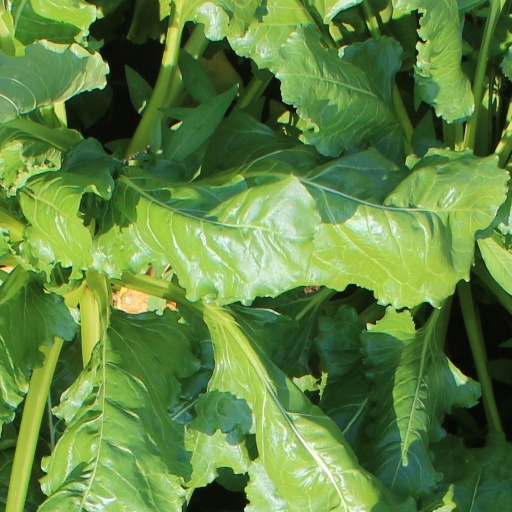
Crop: sugar beet